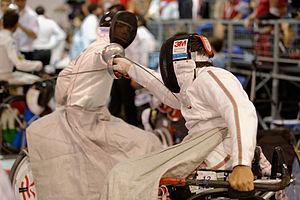
Compétition d'épée masculine catégorie A aux championnats du monde IWAS 2013 d'escrime en fauteuil à Budapest, le 8 août 2013.
L'escrime handisport est une discipline sportive paralympique, ouverte aux handicapés moteurs depuis 1960 et pratiquée en fauteuil. Il existe une variante, qui n'est pas une discipline paralympique : l'escrime pour mal-voyants.